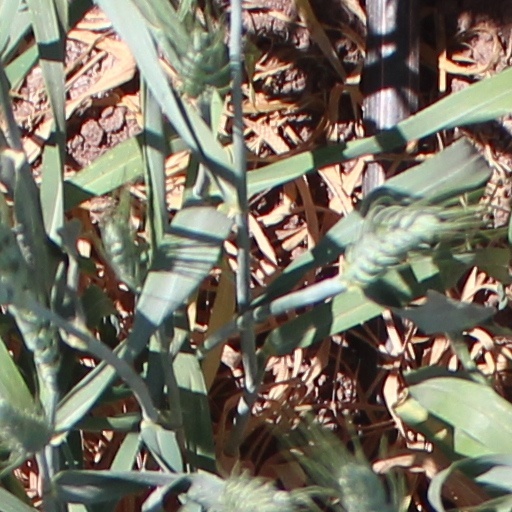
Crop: wheat